1806–07 United States Senate elections

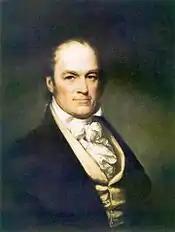
Senator William H. Crawford

Democratic-Republican Abraham Baldwin died March 4, 1807. Democratic-Republican George Jones was appointed August 27. 1807 to continue the term, pending a special election. Jones ran in the November 7, 1807 special election, but lost to Democratic-Republican William H. Crawford.